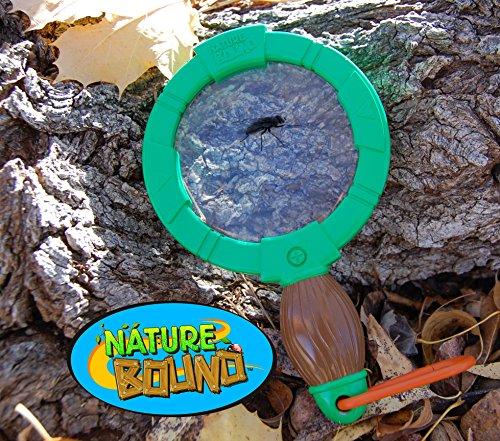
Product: Nature Bound Magnifier Lense and Binoculars Combo Set
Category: Toys & Games | Sports & Outdoor Play | Nature Exploration Toys
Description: Set includes binoculars and magnifying lens packed in color packaging.
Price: $18.62
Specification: ProductDimensions:2.5x5x7inches|ItemWeight:8ounces|ShippingWeight:8ounces(Viewshippingratesandpolicies)|DomesticShipping:ItemcanbeshippedwithinU.S.|InternationalShipping:ThisitemcanbeshippedtoselectcountriesoutsideoftheU.S.LearnMore|ASIN:B00UUS408U|Itemmodelnumber:NB509|Manufacturerrecommendedage:5-12years